Marko Pjaca

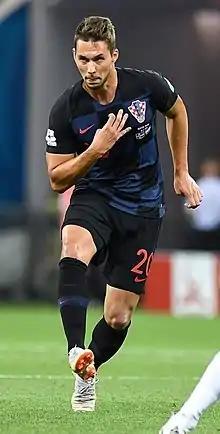
Pjaca playing for Croatia at the 2018 FIFA World Cup

Marko Pjaca (born 6 May 1995) is a Croatian professional footballer who plays as a left winger for the Croatia national team.